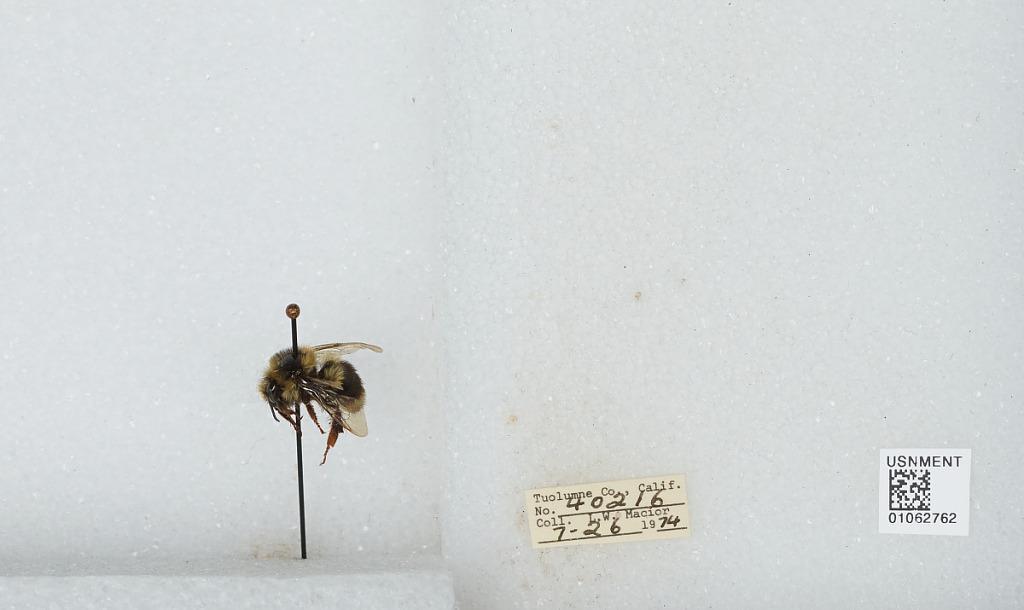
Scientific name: Bombus bifarius nearcticus
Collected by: L. Macior
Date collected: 1974-7-26
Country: United States
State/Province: California
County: Tuolumne
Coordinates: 38.02, -119.93